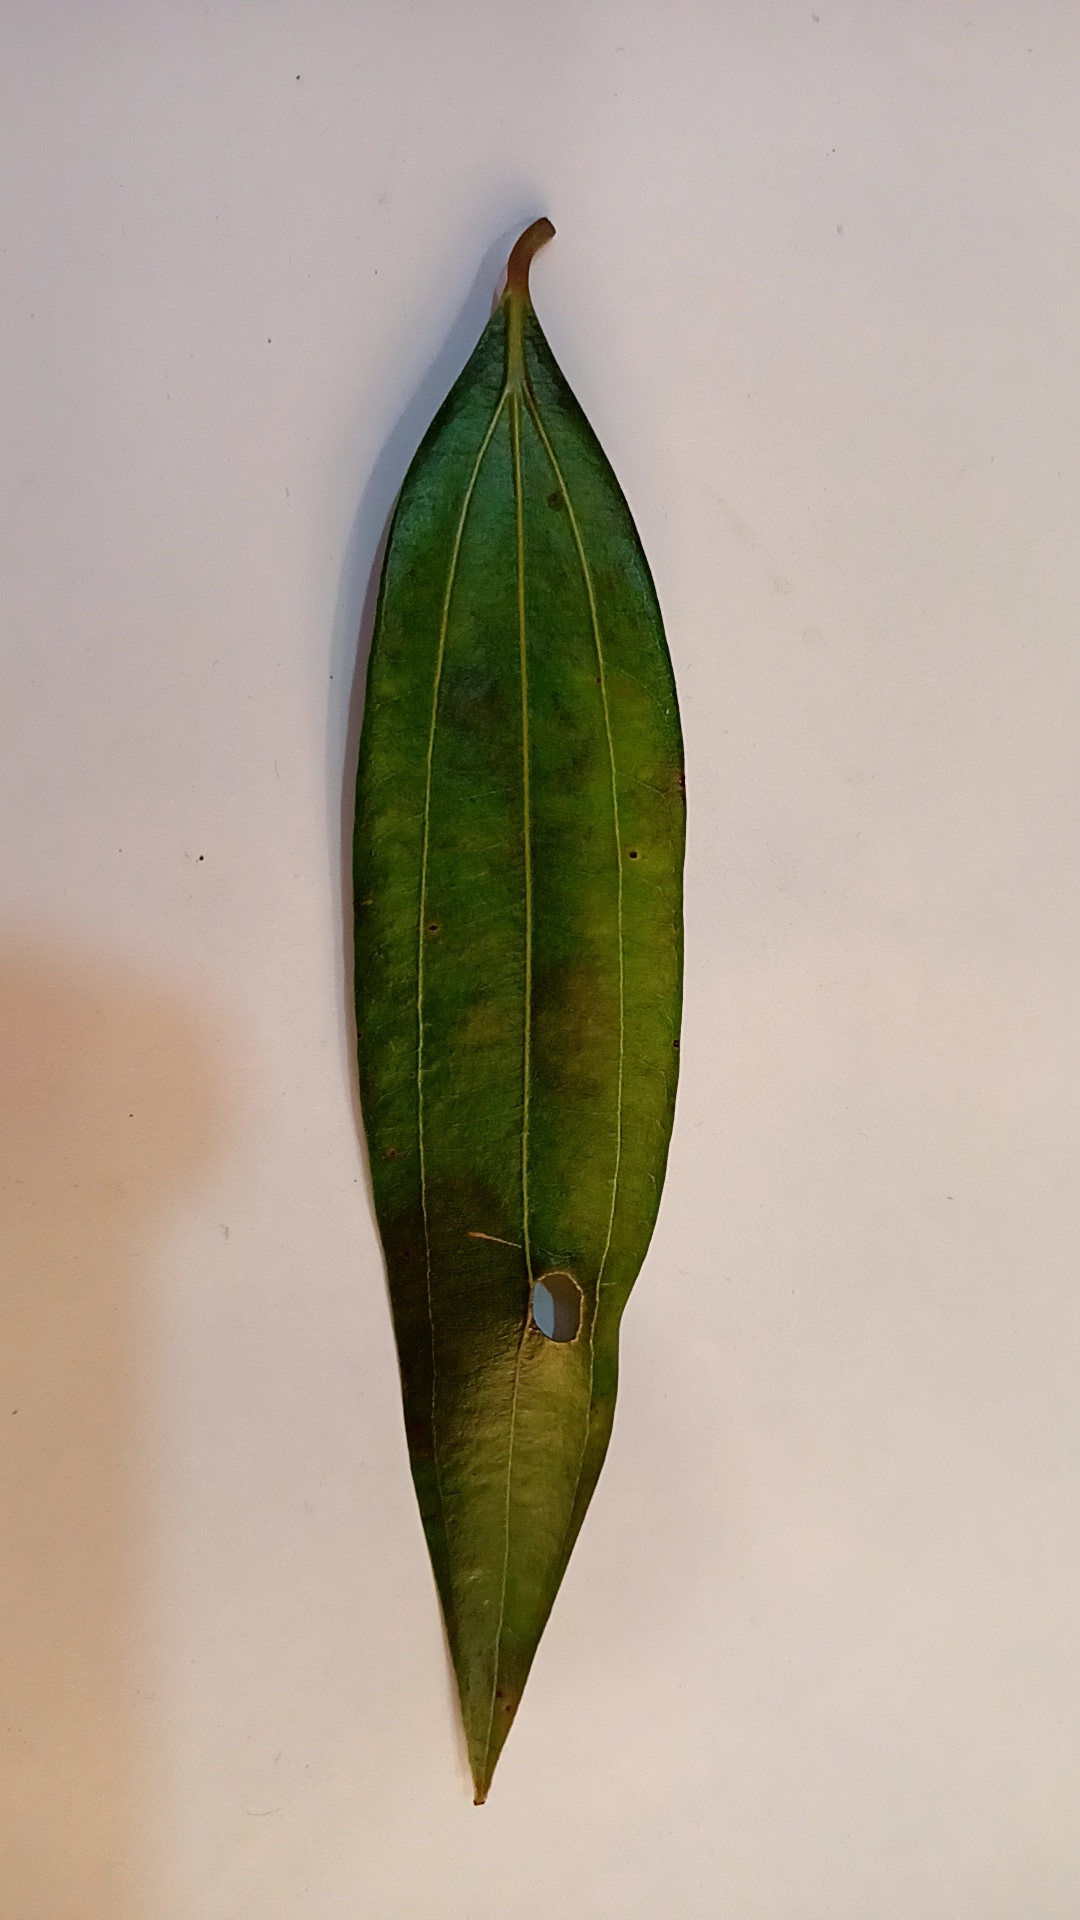
Label: Disease